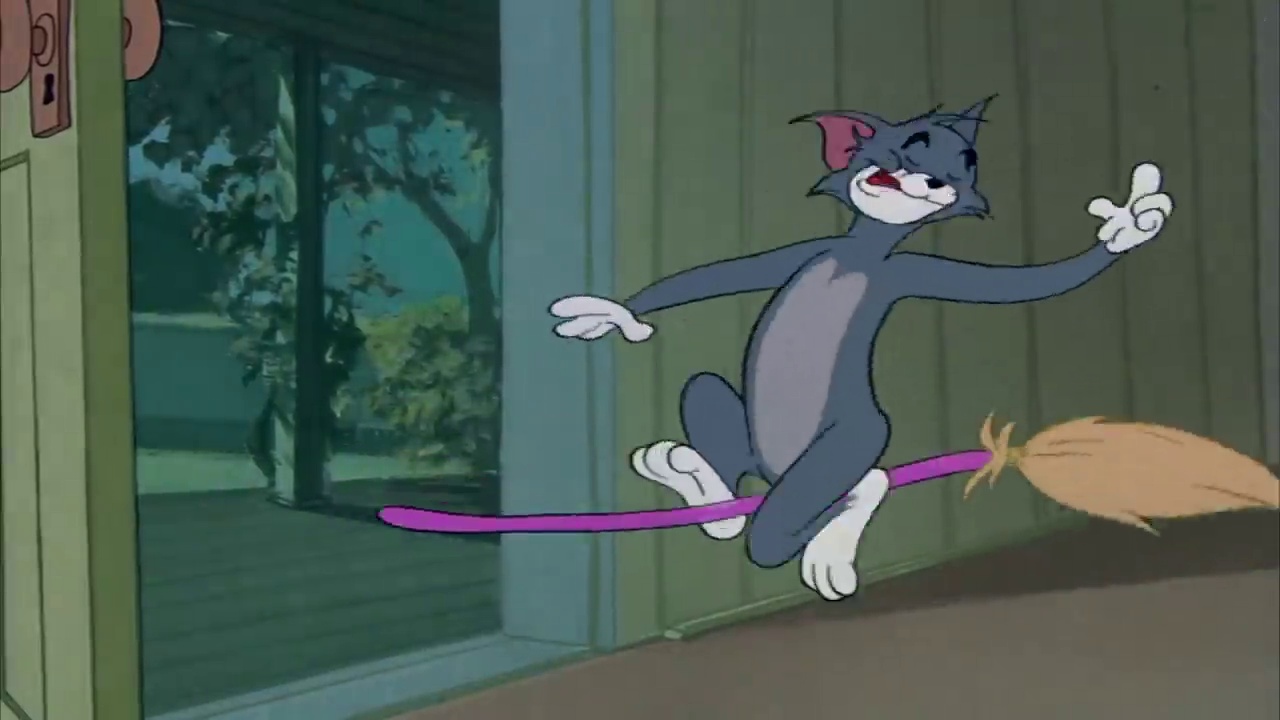
Portrait style: Cartoon Portrait